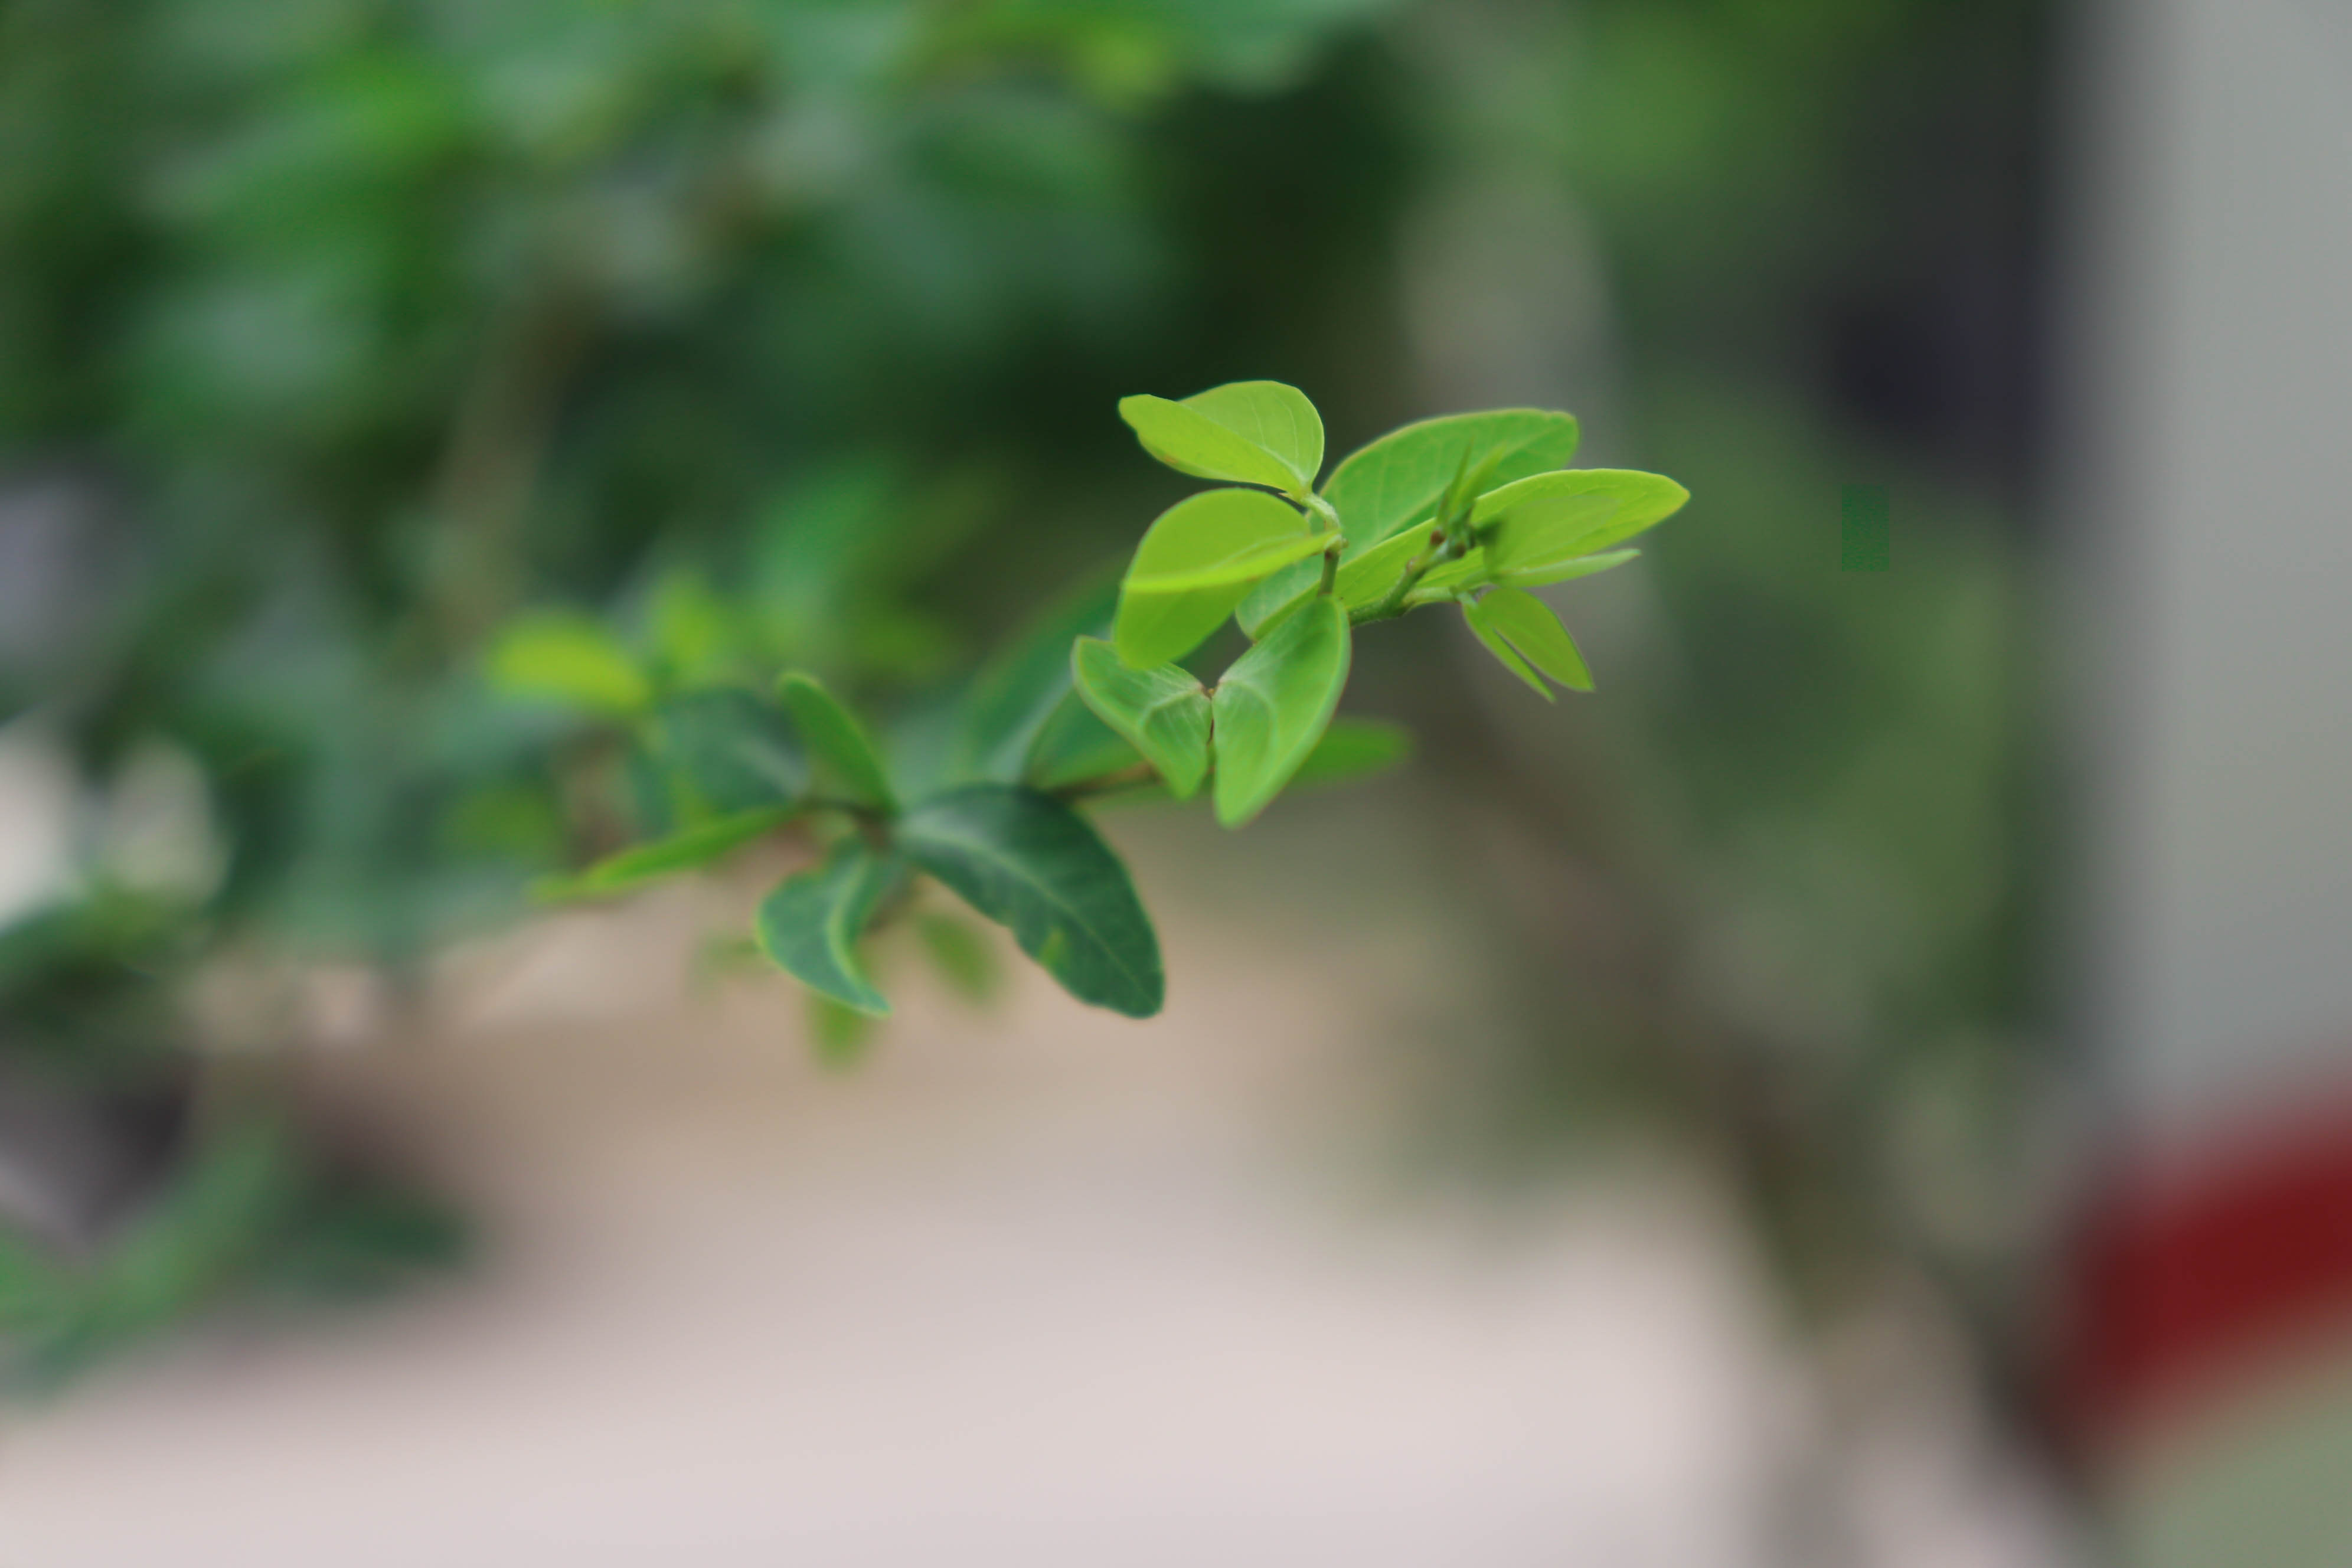
green, leaves, garden, leaf, nature, vegetation, plant, flower, branch, tree, botany, plant stem, organism, close up, spring, grass, adaptation, flowering plant, photography, twig, wood sorrel family, forest